Jealousy (1945 film)

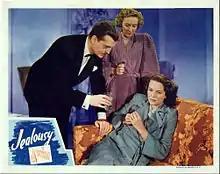
Lobby card

Film critic Leonard Maltin did not like the film, writing, "[A] whodunit set in L.A. that, after a promising start, descends into mediocrity. Machaty's touch is still evident in unusual camera shots and montages."